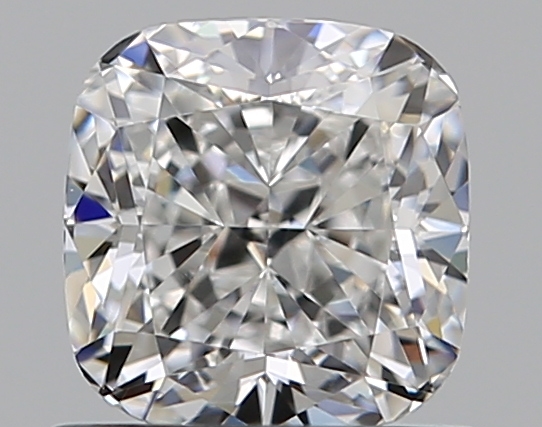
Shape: cushion
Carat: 0.77
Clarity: VS1
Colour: F
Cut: EX
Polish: EX
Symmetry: VG
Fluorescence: N
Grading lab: GIA
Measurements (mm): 5.12 x 4.98 x 3.47